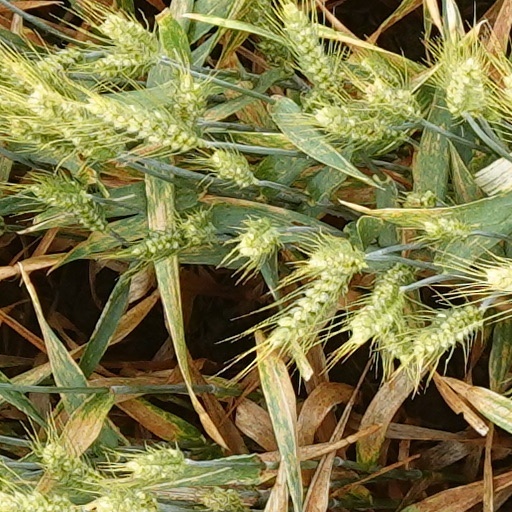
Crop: wheat